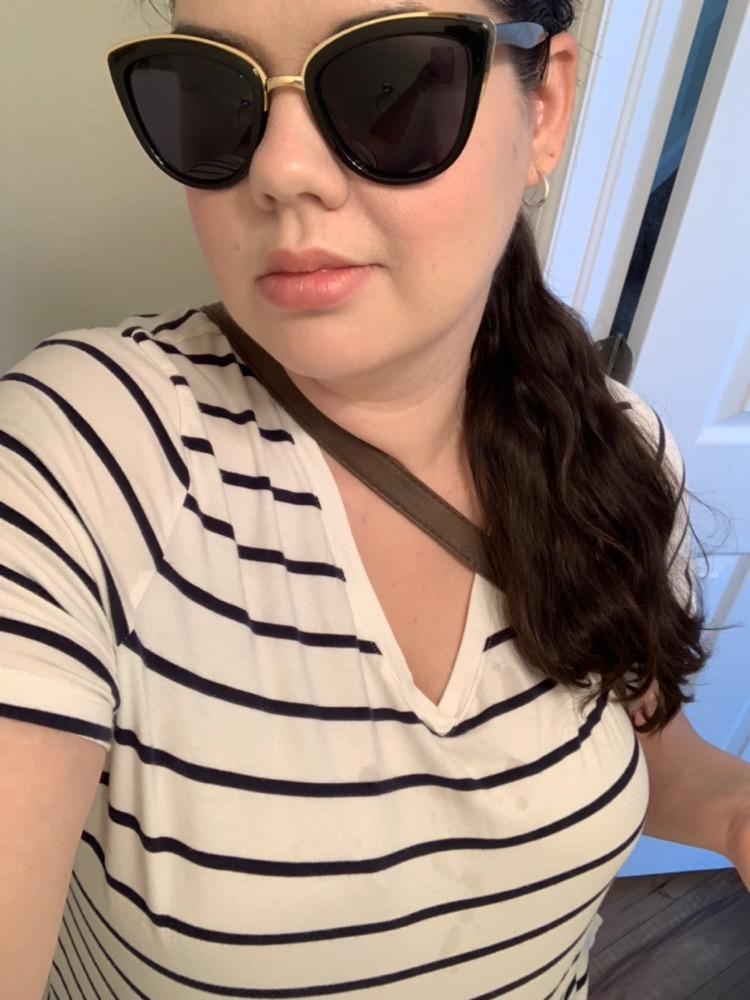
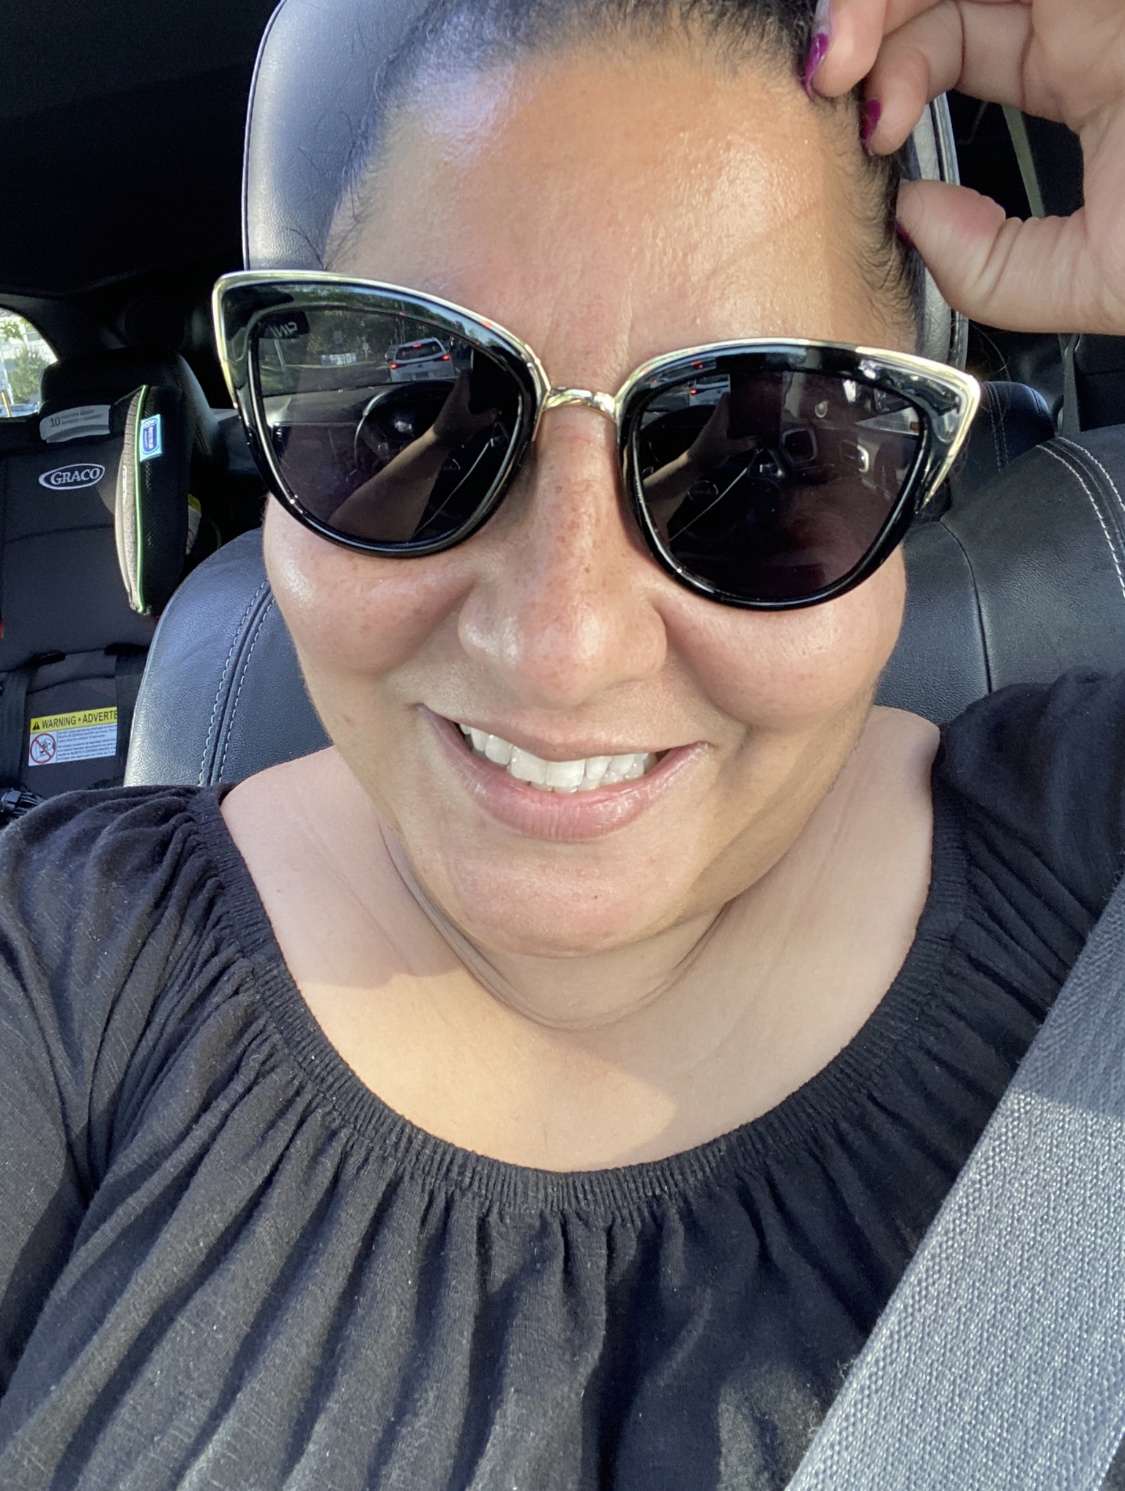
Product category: accessories_sunglasses
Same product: yes